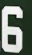
Number: 6